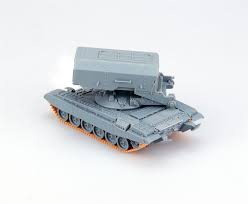
Label: TOS-1